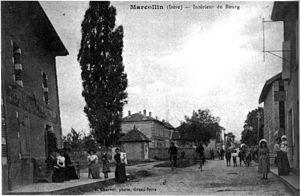
Marcollin est une commune française située dans le département de l'Isère en région Auvergne-Rhône-Alpes.